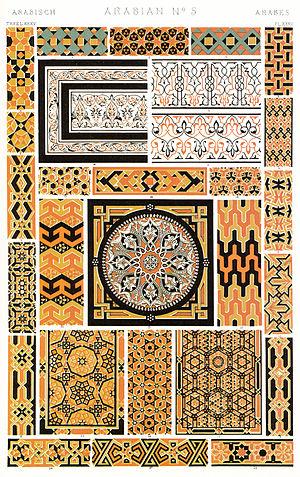
Owen Jones est un architecte, artiste des arts décoratifs, auteur et enseignant britannique. Par son travail de publication de ses découvertes sur l’utilisation au cours des âges de la couleur dans la décoration, il devint un des pionniers de la chromolithographie.
En construction, un carreau, éventuellement suivi d'un nom de matière, désigne un élément carré ou parallélépipédique employé dans différents domaines. Les carreaux employés pour le pavement ou le carrelage sont des éléments en pierre naturelle ou artificielle. Les carreaux de céramique deviennent un support à l'ornementation prisé de beaucoup de cultures et de pays.